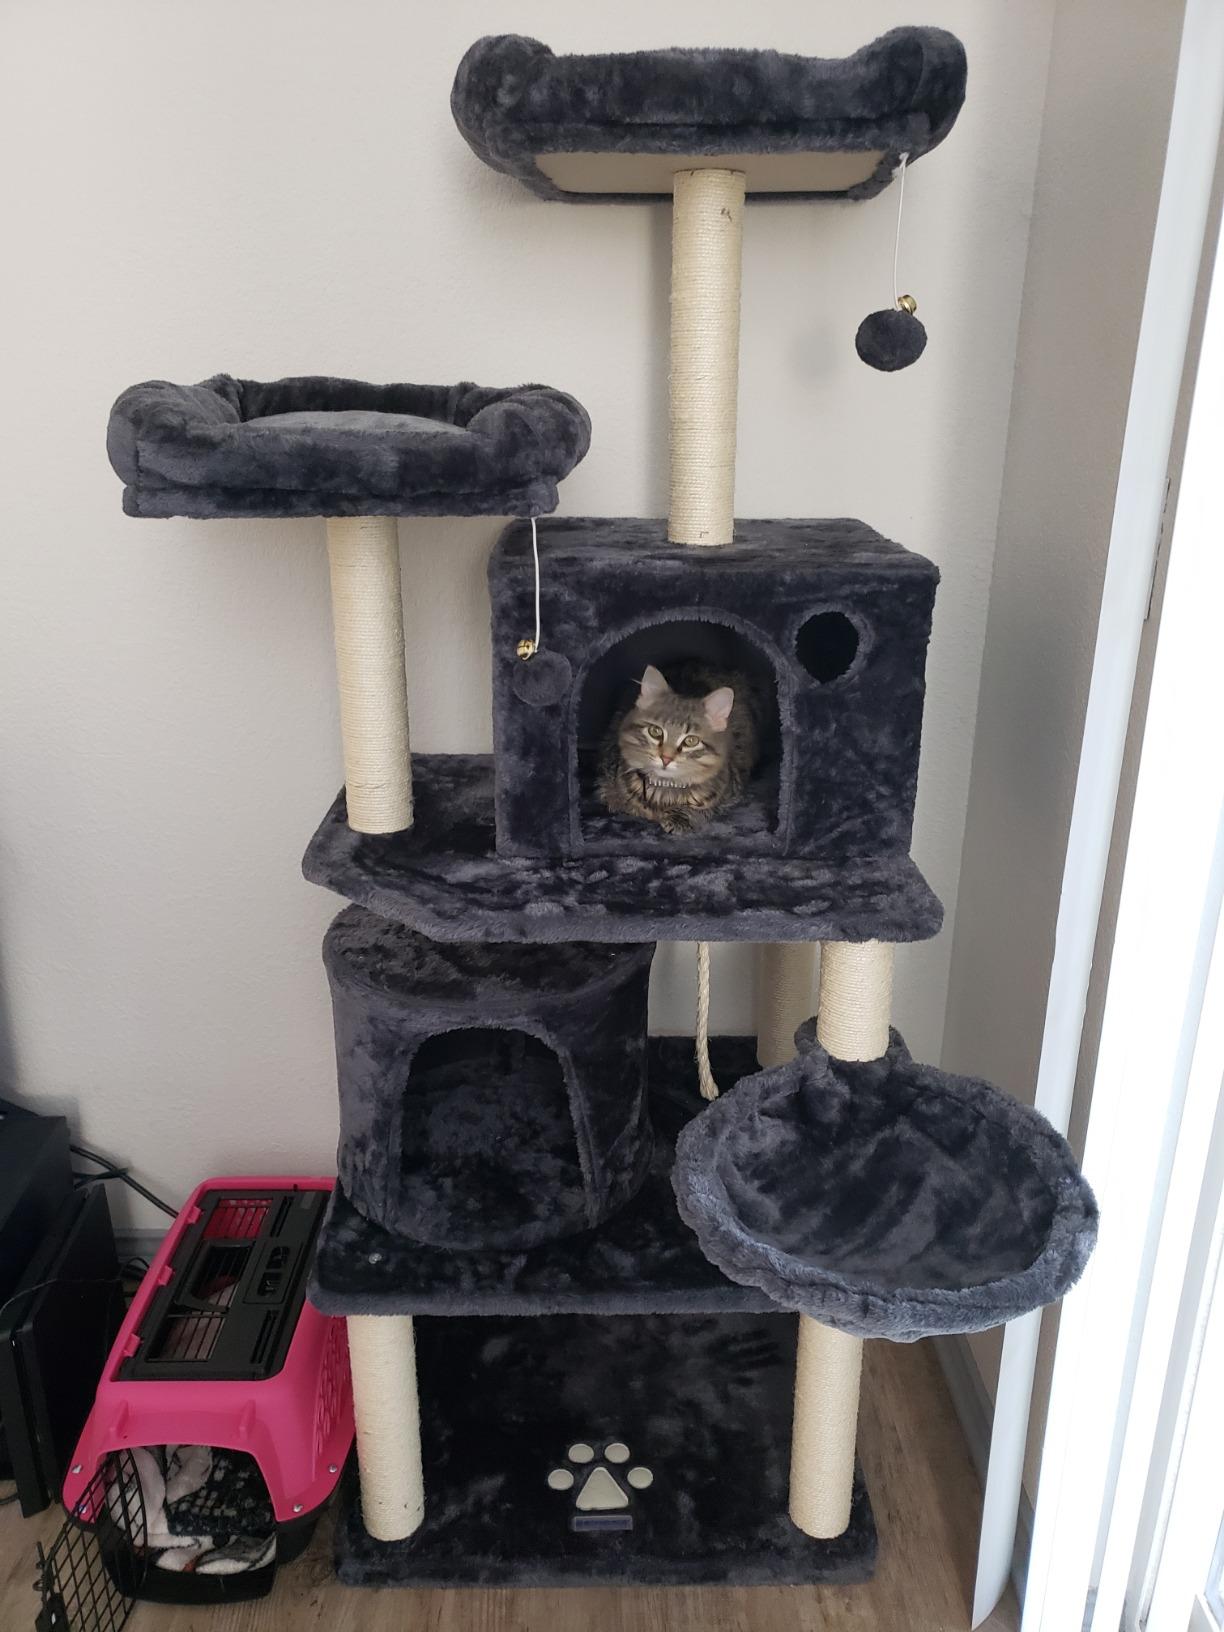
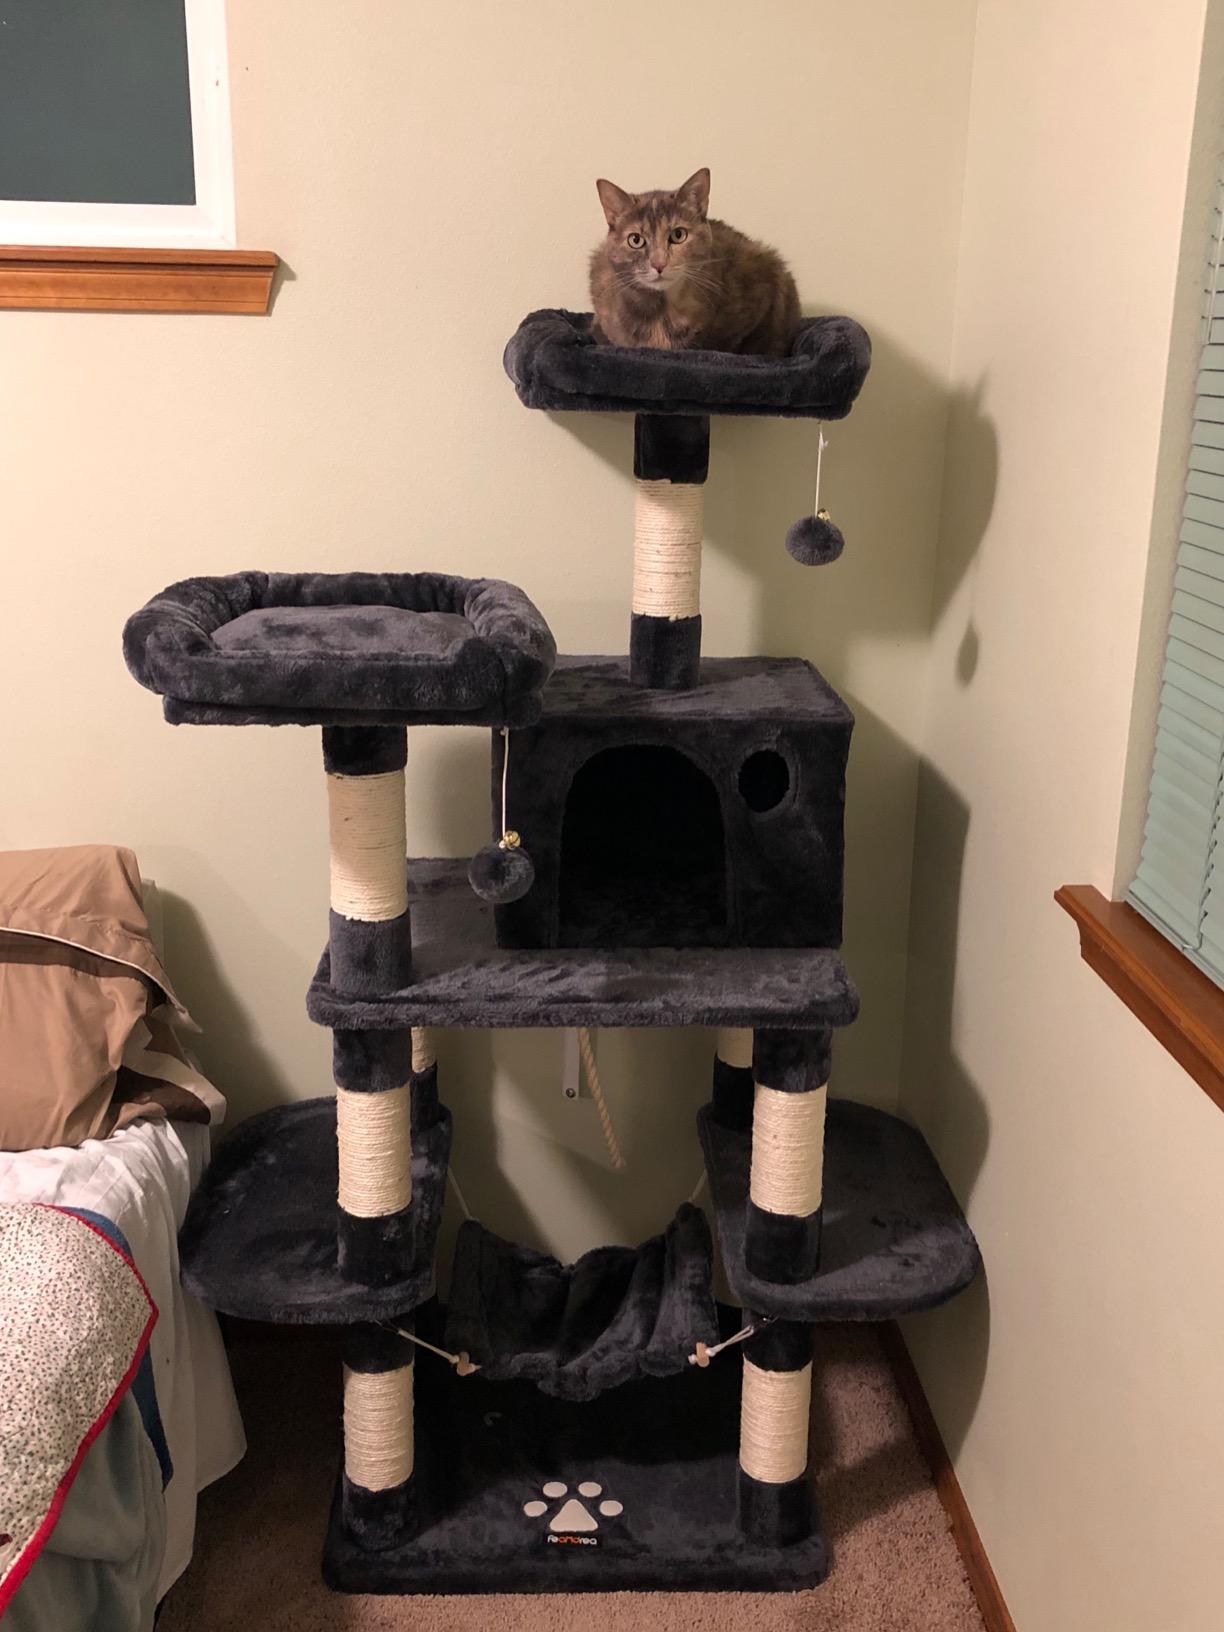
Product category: items_cat tree
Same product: no